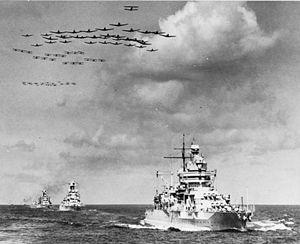
L’USS New Mexico (BB-40) était un cuirassé américain entré en service dans l'United States Navy à la fin de la Première Guerre mondiale.
Un Carrier Air Wing, abrégé CVW, est l'unité qui met en oeuvre les aéronefs d'un porte-avions de la marine des États-Unis. Composée de plusieurs escadrons ou détachements d'avions et hélicoptères, l'escadre est une unité constituée, dont la création - et les traditions - remontent souvent à la Seconde Guerre mondiale. Sa composition évolue en permanence pour lui permettre de remplir des missions différentes et complémentaires. Elle constitue la composante la plus significative en termes de puissance de feu et de guerre électronique d'un groupe aéronaval ou Carrier Strike Group.